Gentleman (1989 film)

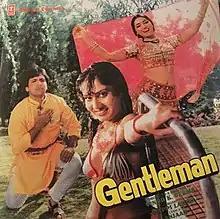
LP Vinyl Records Cover

Gentleman is a 1989 Indian Hindi-language action drama film directed by Vinod R. Verma, starring Govinda and Anuradha Patel. It is a remake of Prosenjit Chatterjee's Bengali film "Prem Bandhan" (1986).